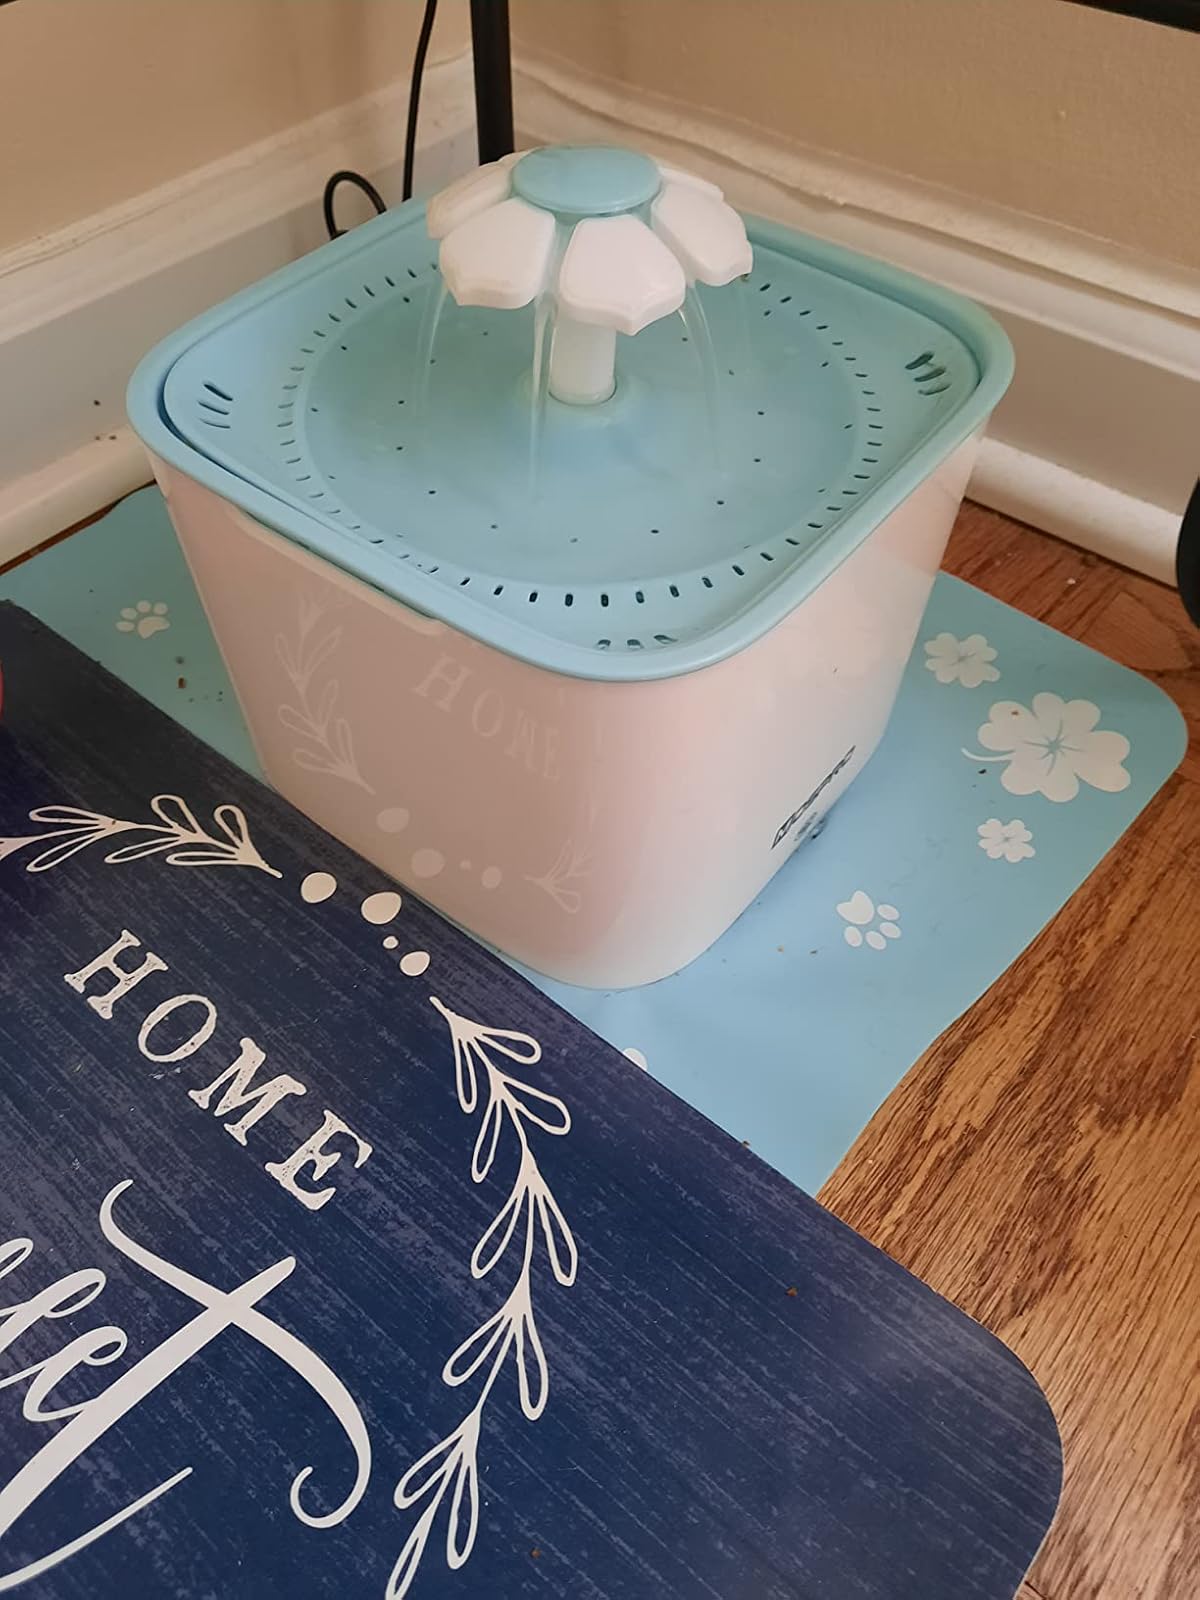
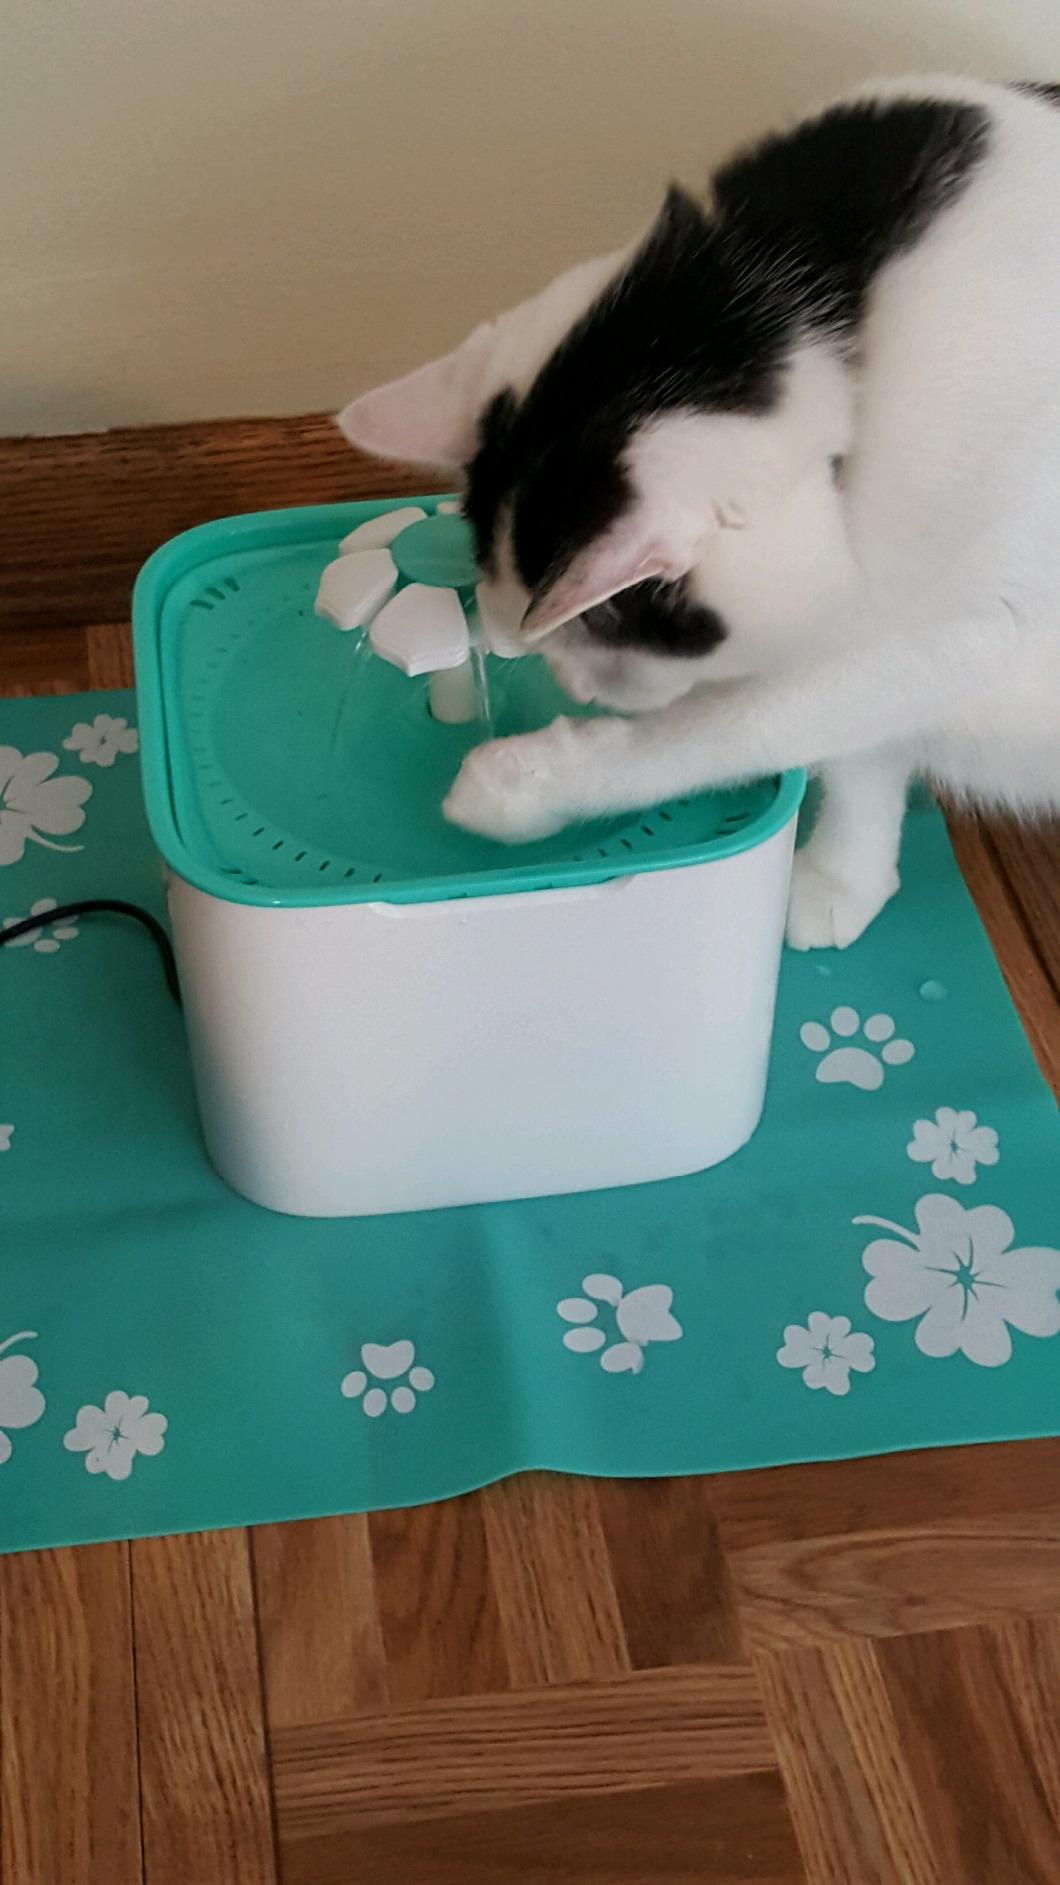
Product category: items_bowl
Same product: no